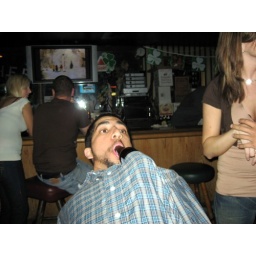
Sav demoes the new Spring line, beer in your dress shirt pocket.